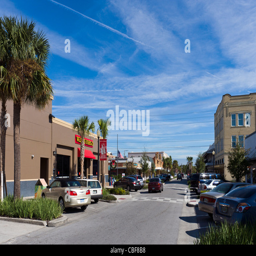
the main street a typical small town